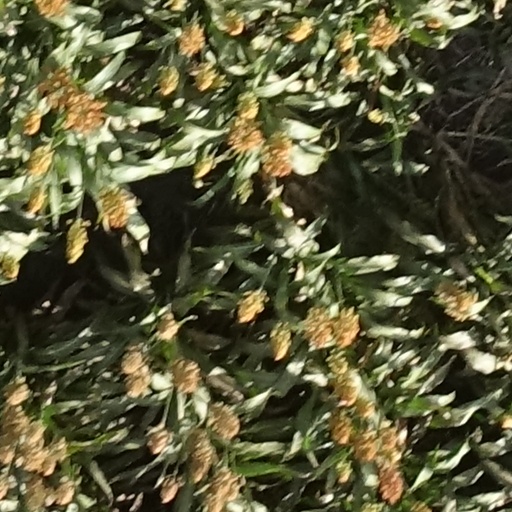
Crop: sorghum